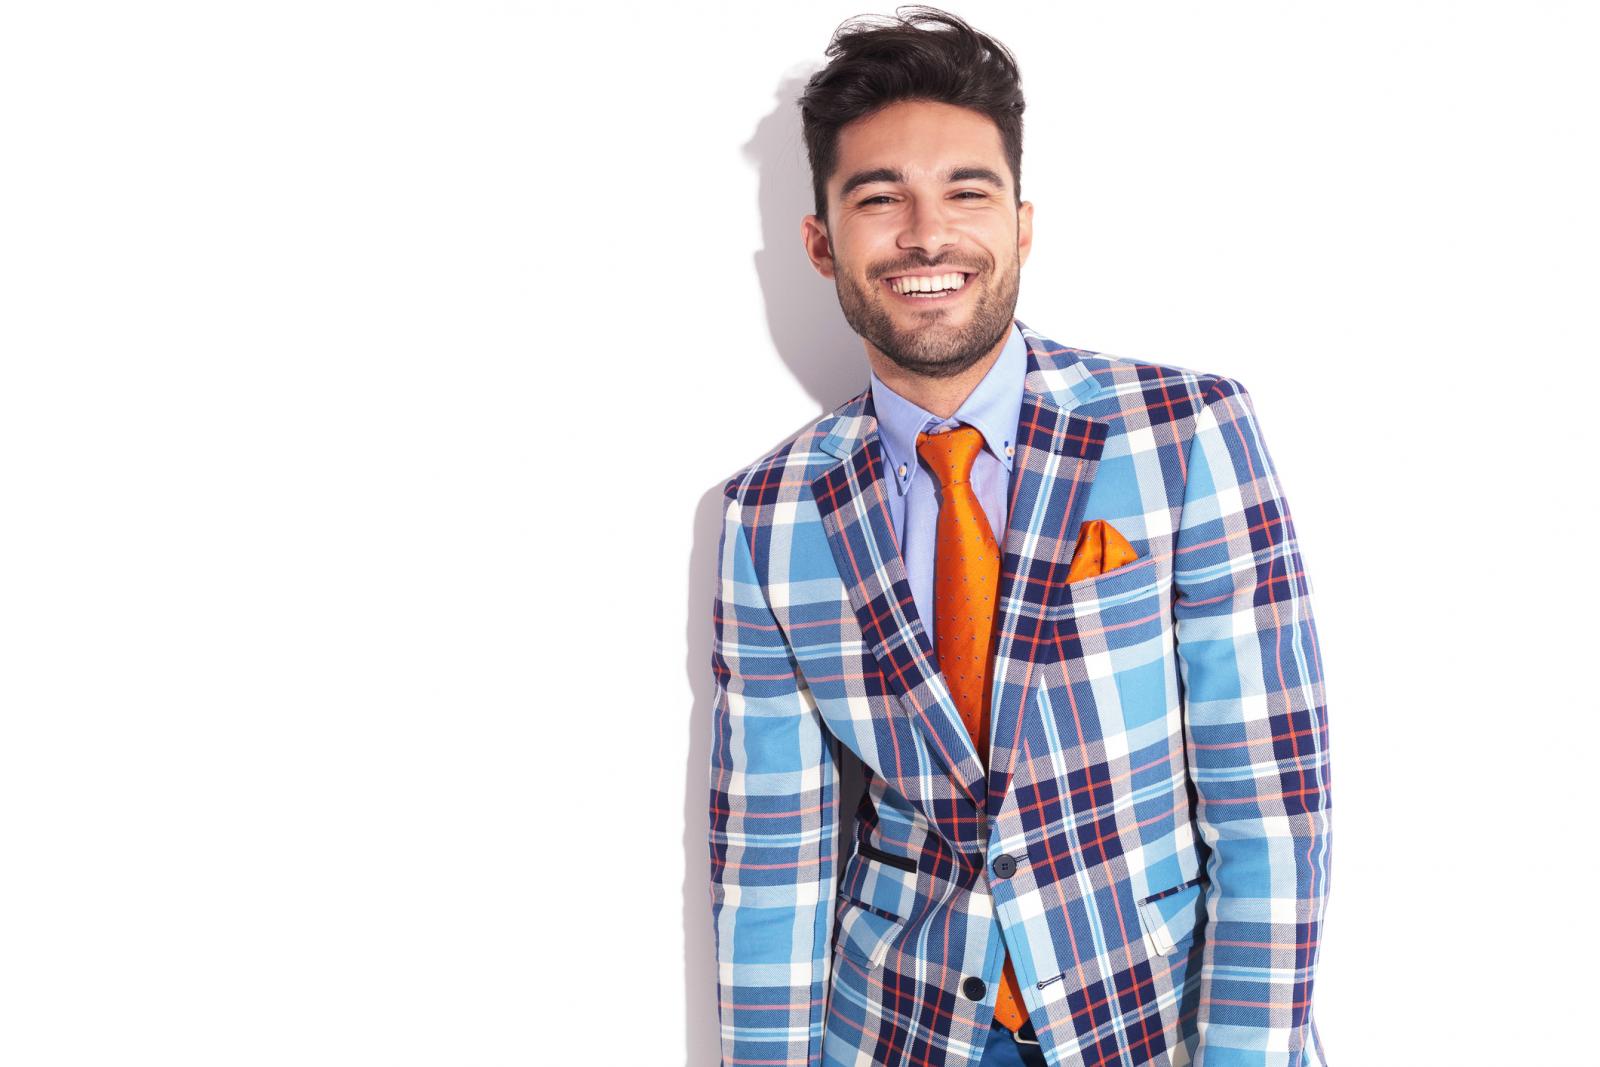
Gender: men